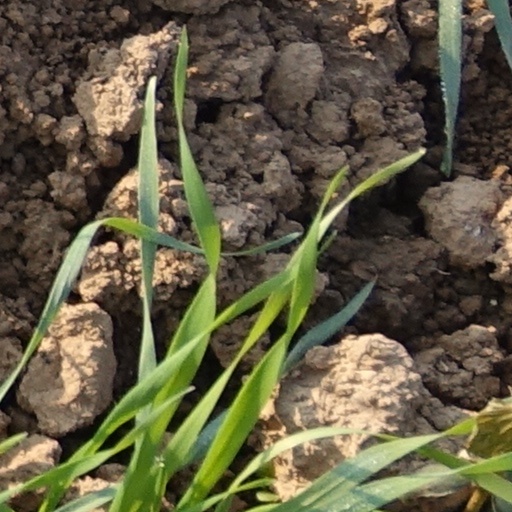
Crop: wheat